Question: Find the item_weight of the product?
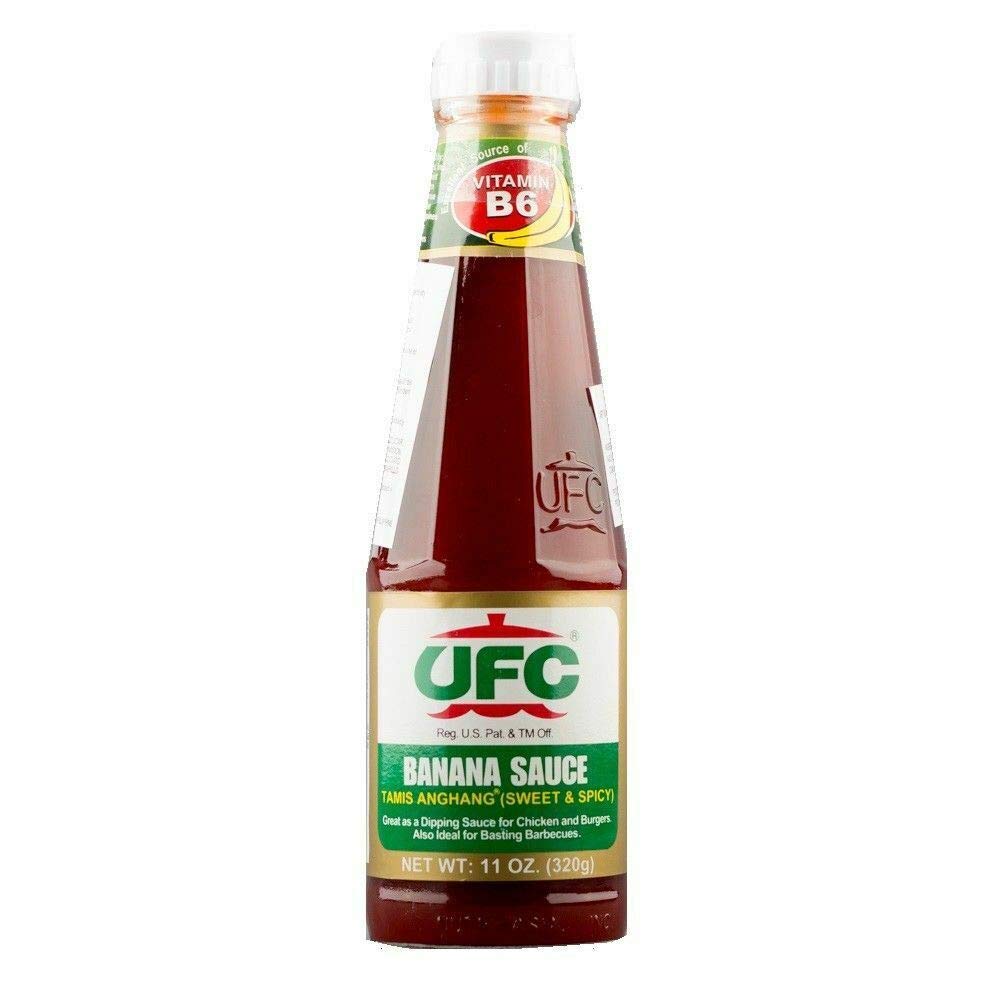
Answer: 320.0 gram